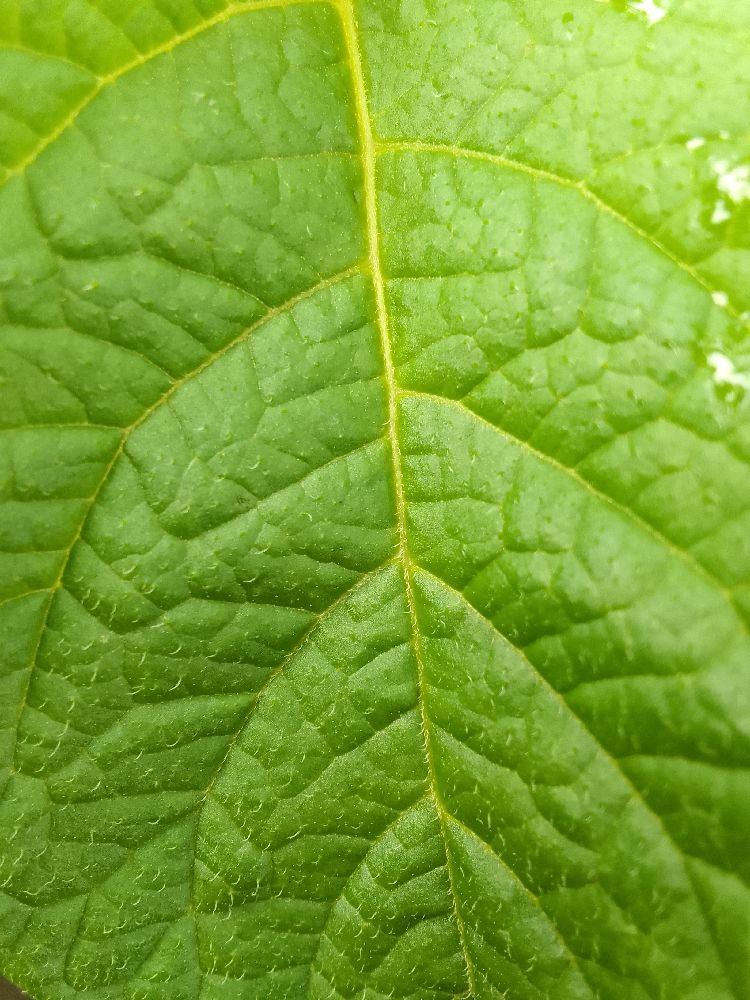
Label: Healthy